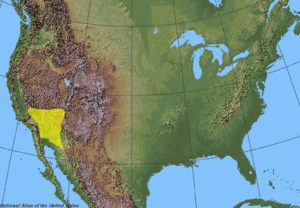
Loxosceles deserta est une espèce d'araignées aranéomorphes de la famille des Sicariidae.